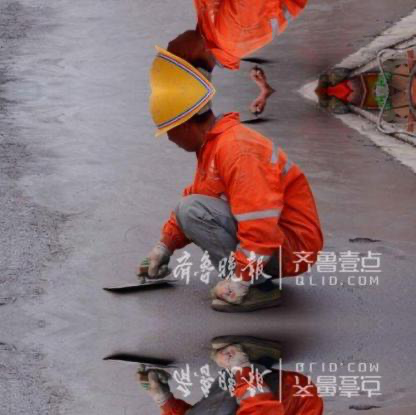
Objects in the image:
label: helmet
label: helmet